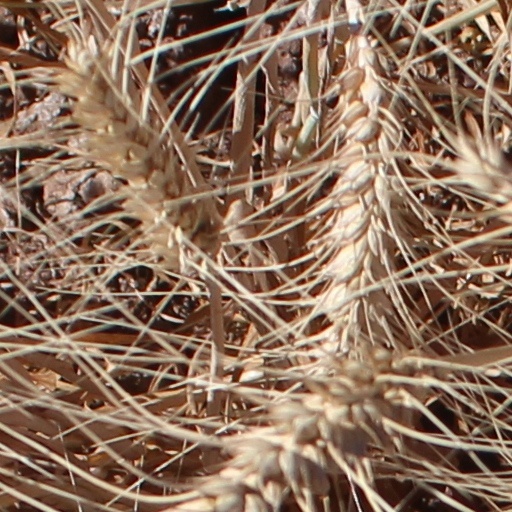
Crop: wheat